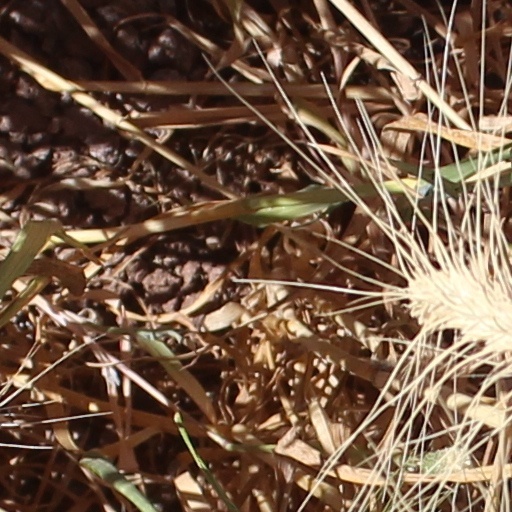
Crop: wheat